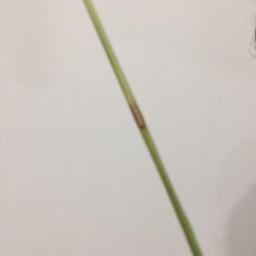
Label: Rice___Leaf_Blast